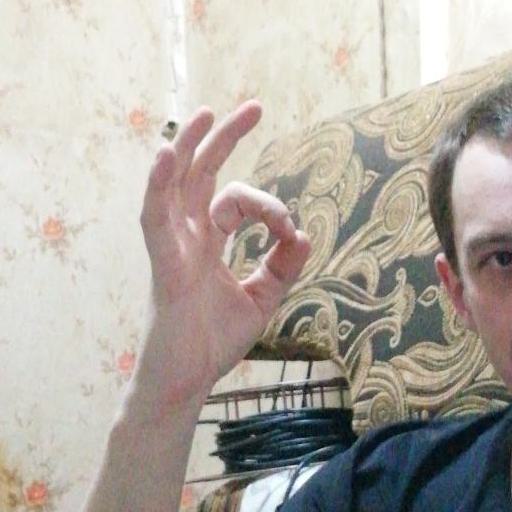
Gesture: ok